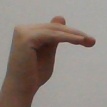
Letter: khaa